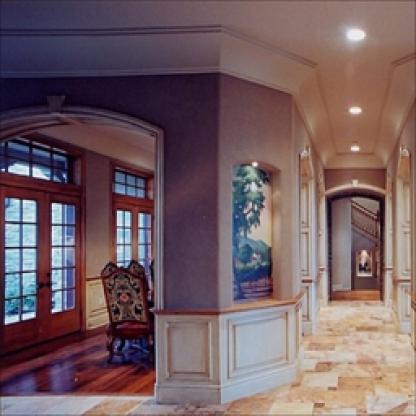
Scene: Indoor